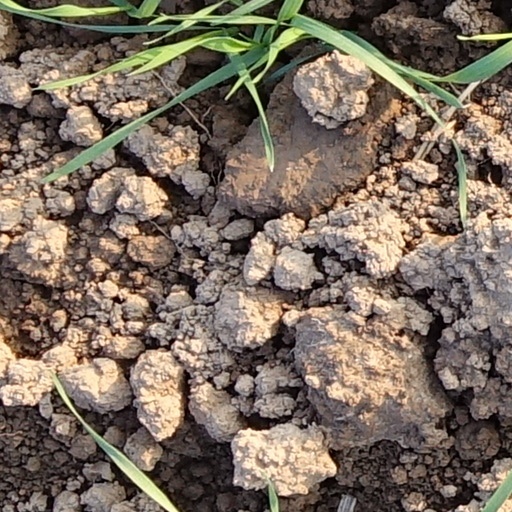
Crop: wheat